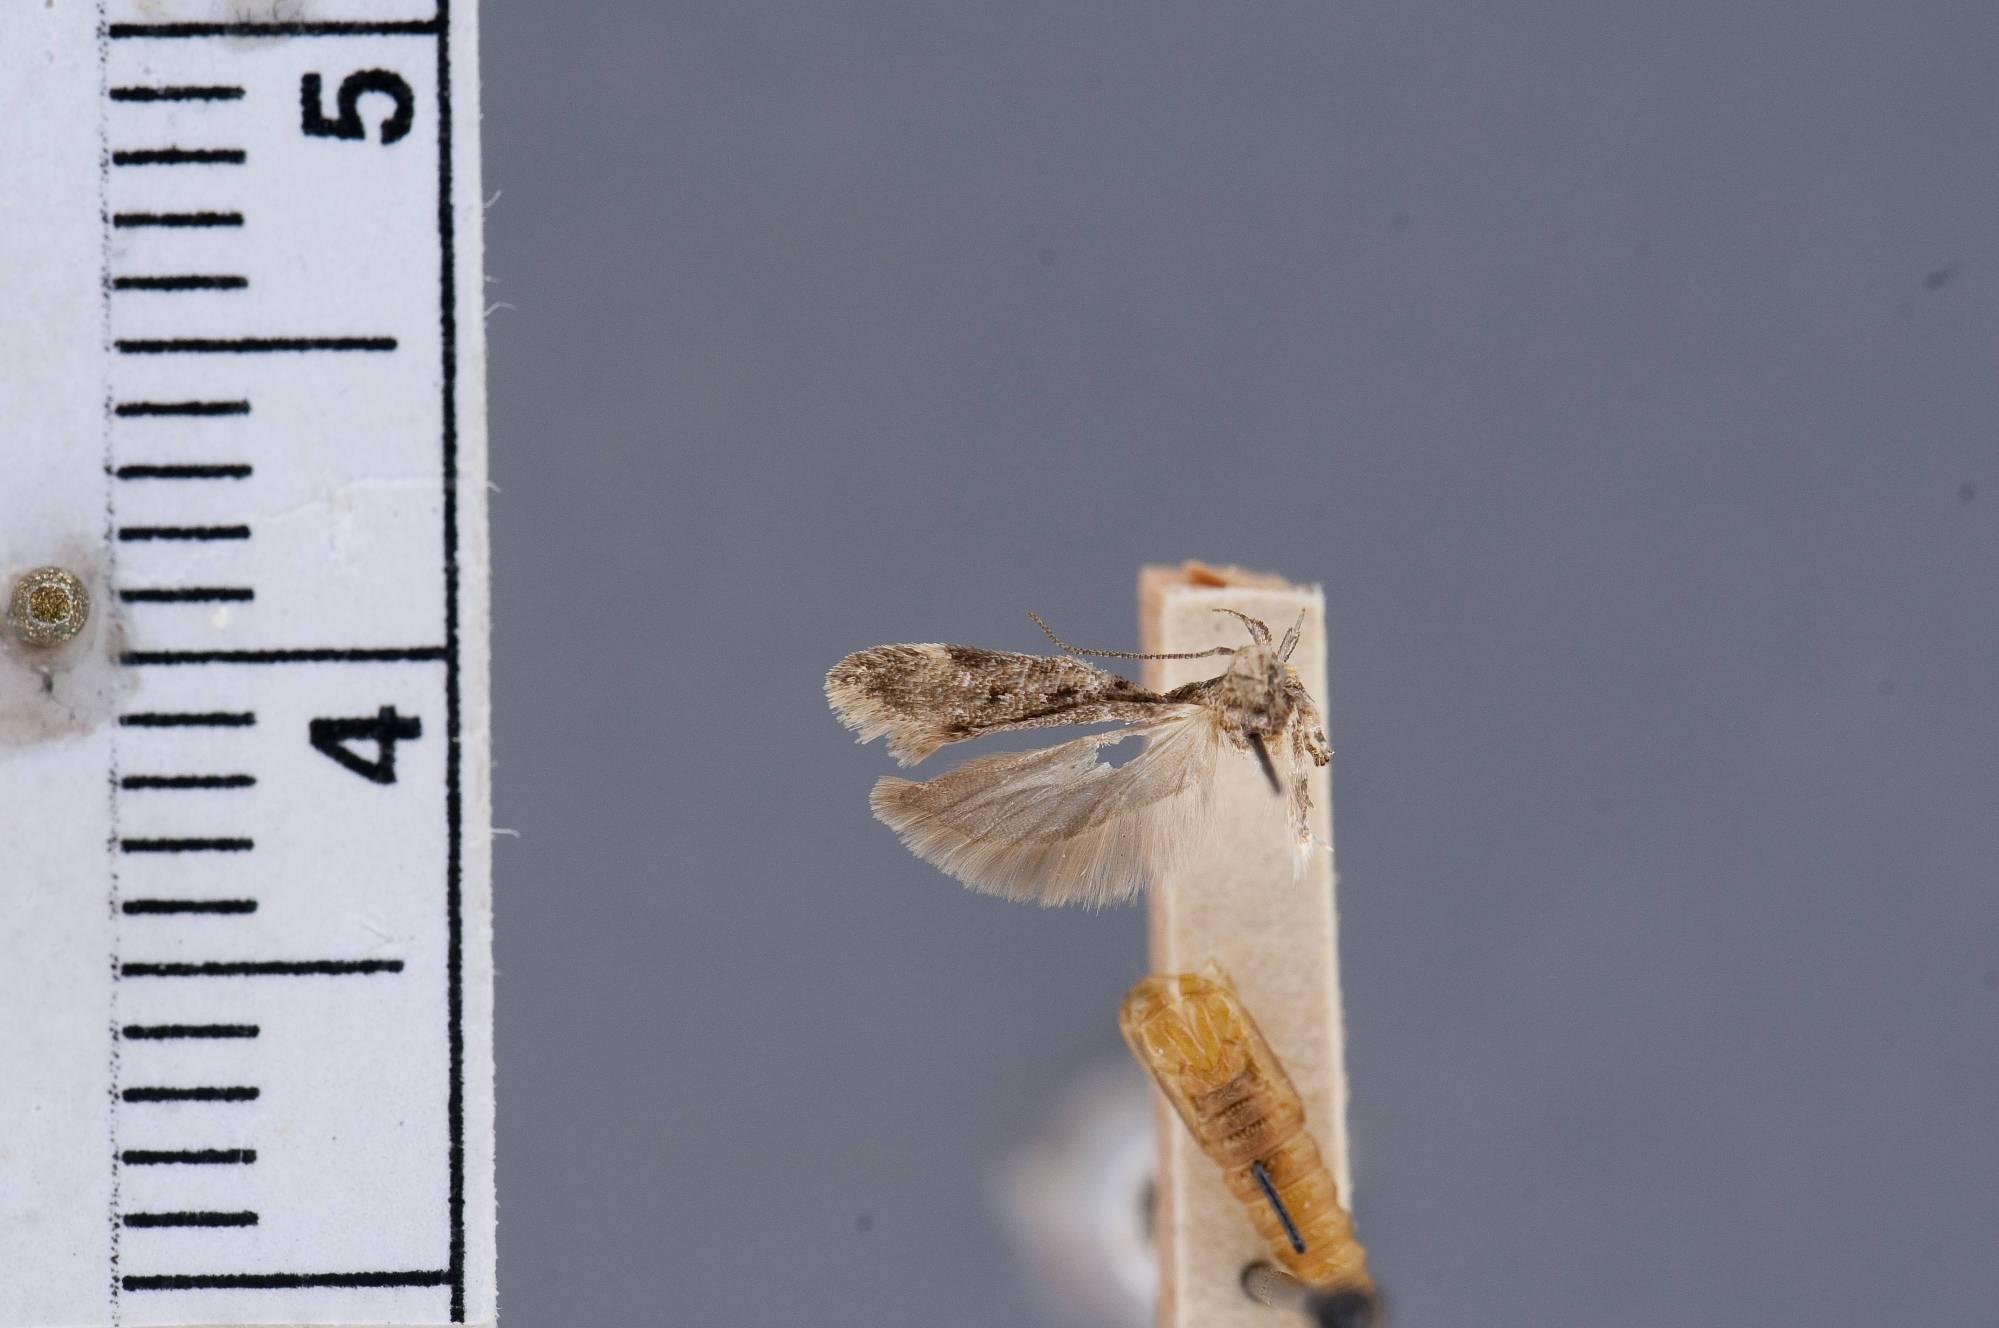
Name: Gelechia negundella
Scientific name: Gelechia negundella Heinrich, 1920
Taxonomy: Animalia, Arthropoda, Insecta, Lepidoptera, Glossata, Gelechiidae, Gelechiinae
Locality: Barton, Pierce, North Dakota, United States
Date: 11 Jul 1914